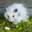
Label: hamster